Owsley Bridge

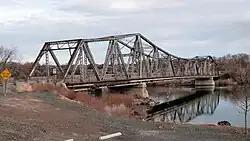
Owsley Bridge over the Snake River, December 2012

Owsley Bridge is a historic bridge spanning the Snake River on the Twin-Gooding county line in southern Idaho, United States that is listed on the National Register of Historic Places.